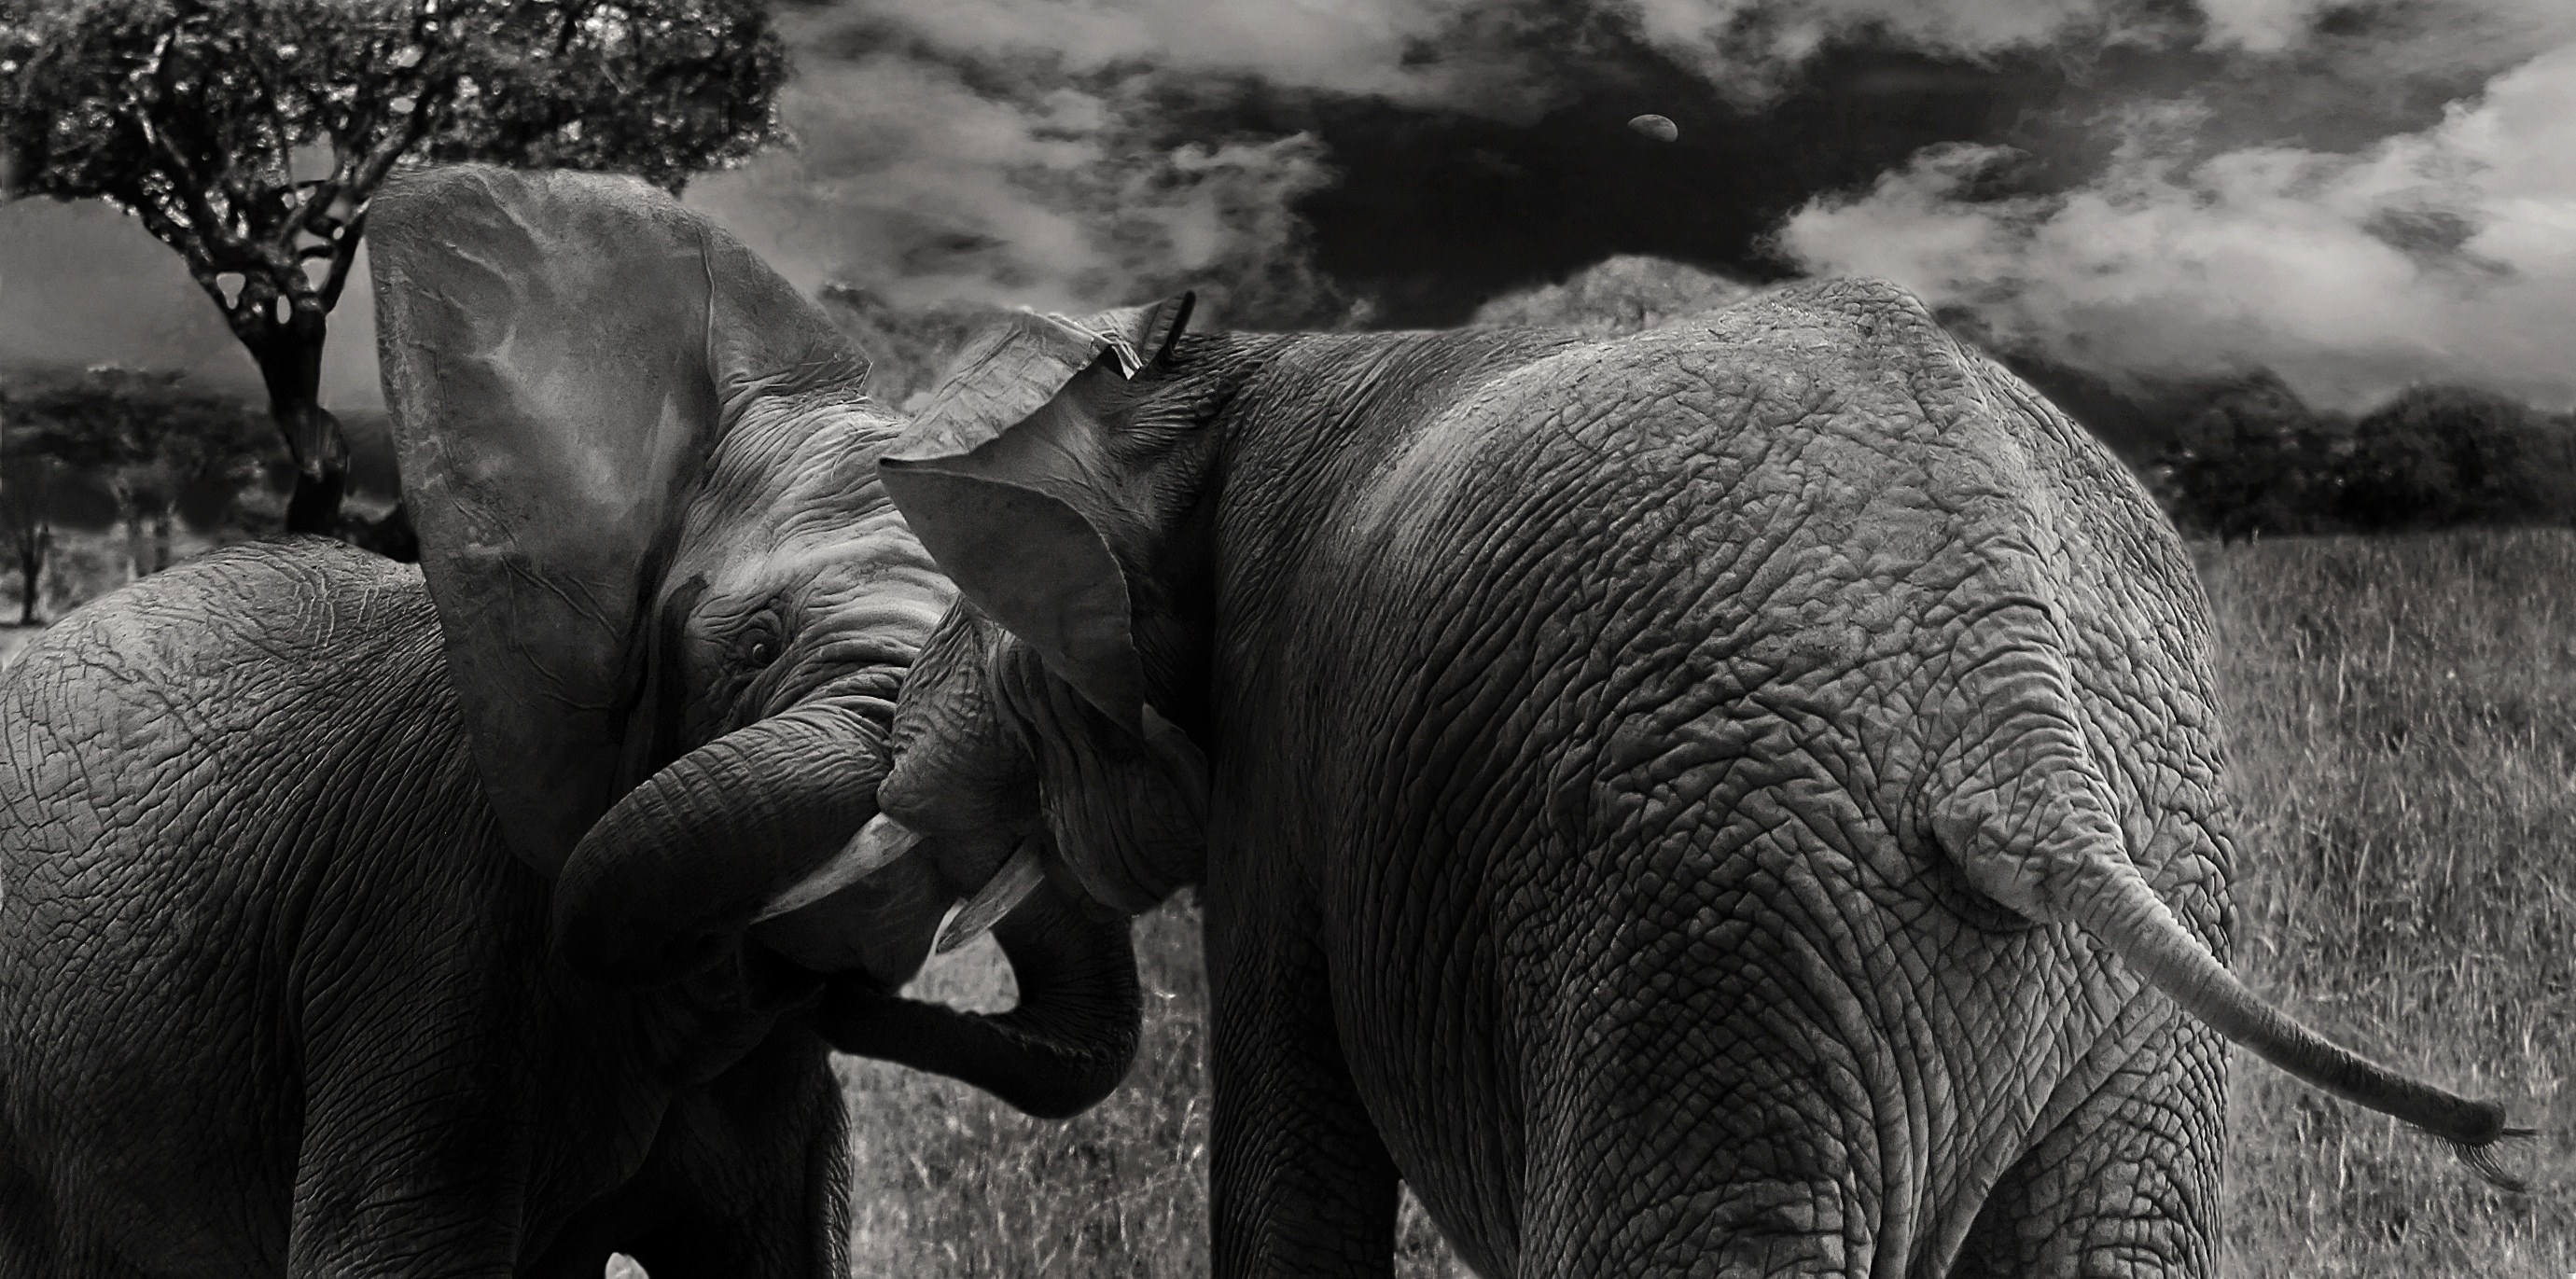
nature, wilderness, black and white, wildlife, wild, africa, mammal, monochrome, fauna, elephant, fight, animals, mammals, area, animal world, safari, animal portrait, pachyderm, proboscis, wild animals, african bush elephant, big five, proboscidea, indian elephant, african elephant, monochrome photography, elephants and mammoths